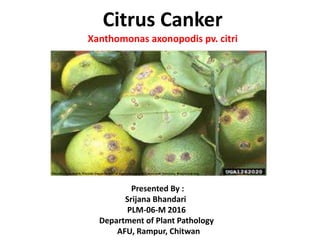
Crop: grape
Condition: downy_mildew